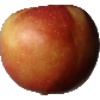
Label: braeburn_apple